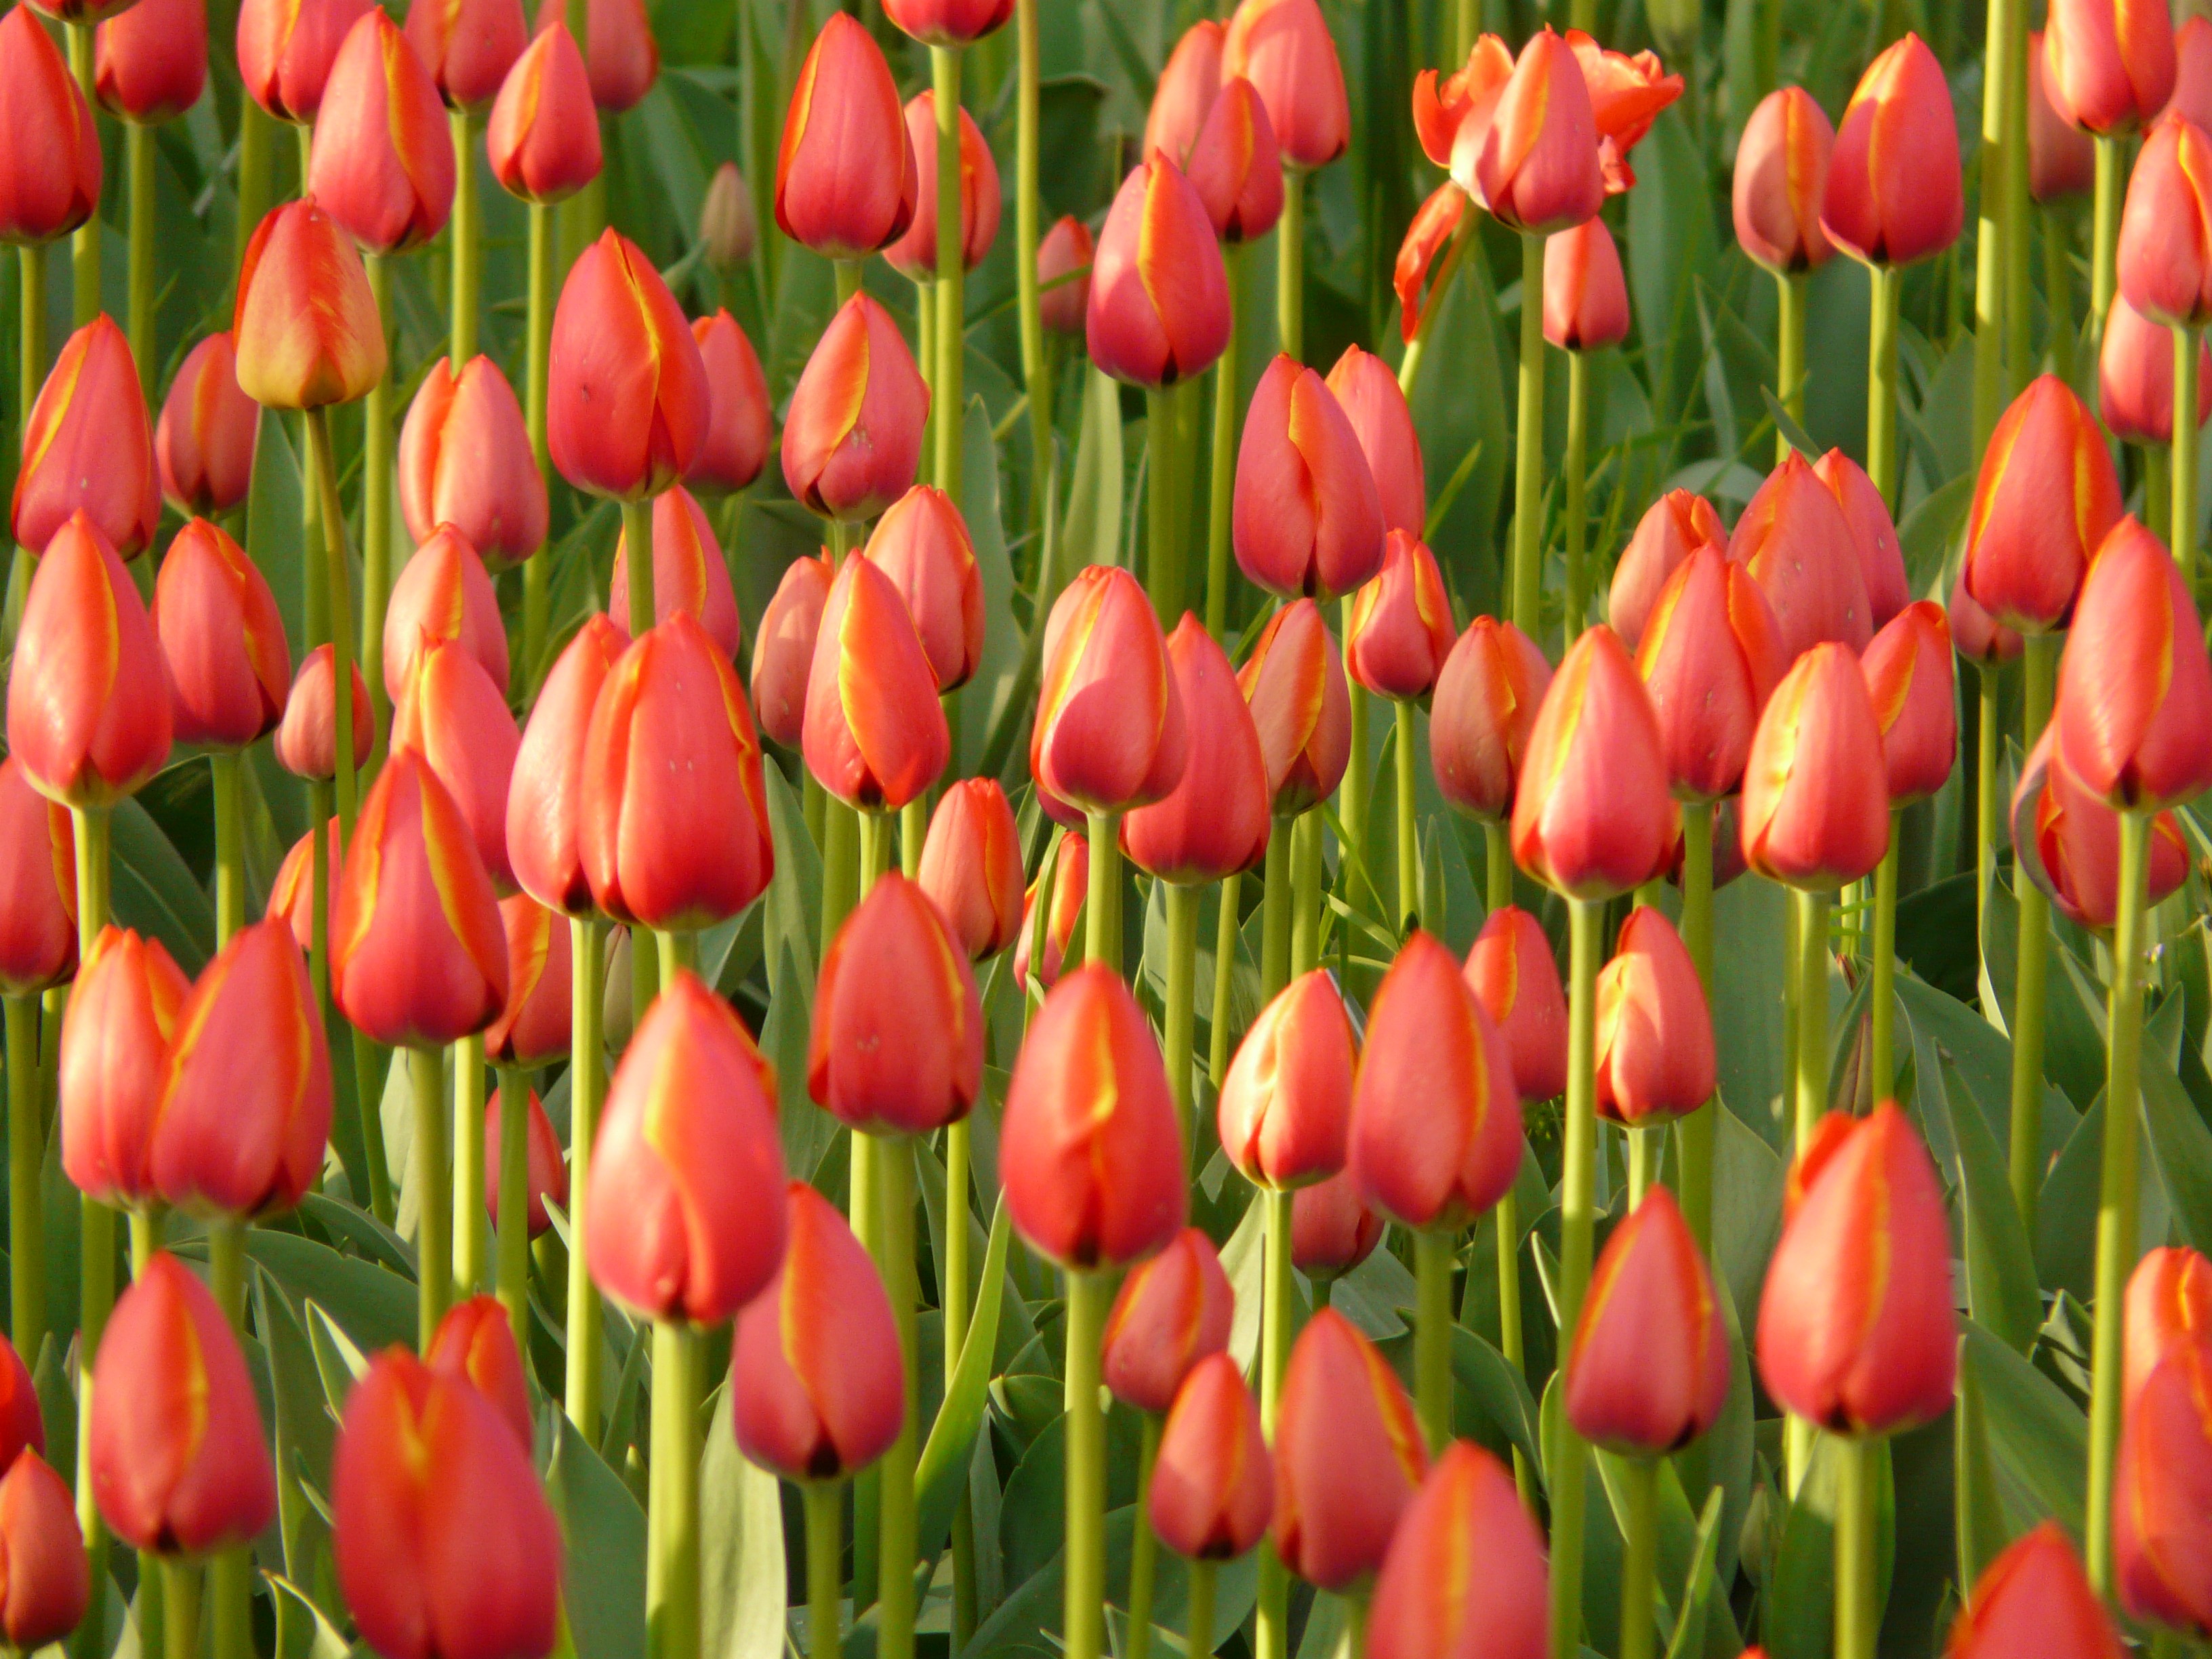
landscape, nature, outdoor, blossom, plant, sunlight, flower, petal, bloom, floral, idyllic, tulip, spring, red, colourful, color, park, fresh, colorful, garden, flora, flowers, flower bed, background image, background, design, happiness, bed, bright, beautiful, day, closed, tulips, colored, to, planting, floristry, tulipa, ornamental plant, blossomed, sunny day, tulpenbluete, flowering plant, lily family, floral design, tulip field, land plant, glu ck, agricultural scene, garden cups, tulip meadow, plant bed